Fischbach, Clervaux

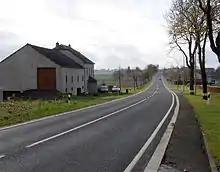
Street of Fischbach

Fischbach is a village in the commune of Clervaux, in northern Luxembourg. As of 2023, the village has a population of 135.